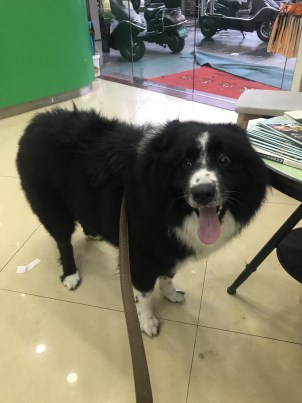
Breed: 2594-n000109-Border_collie